Grumman AF Guardian

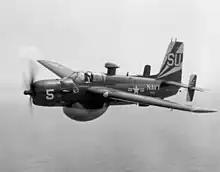
An AF-2W from VS-37 in flight circa July 1957

The original design concept for the aircraft that would become the Guardian, the XTB2F of 1944, was for a twin-engined aircraft with a warload and a range of . This was considered to be too large for practical use from an , and was cancelled in 1945, replaced by a modified Grumman F7F Tigercat, the XTSF-1.